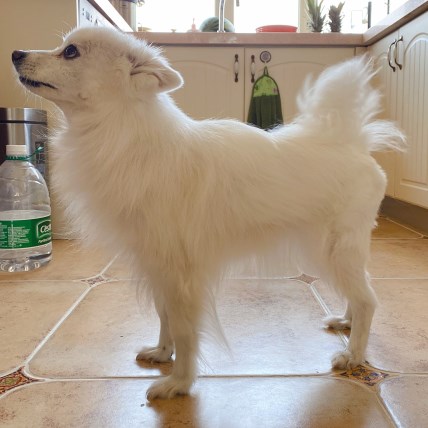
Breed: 253-n000107-Japanese_Spitzes